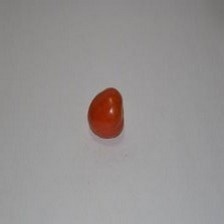
Label: tomato